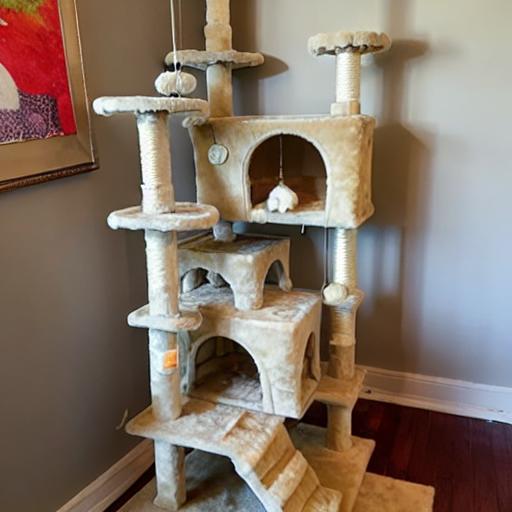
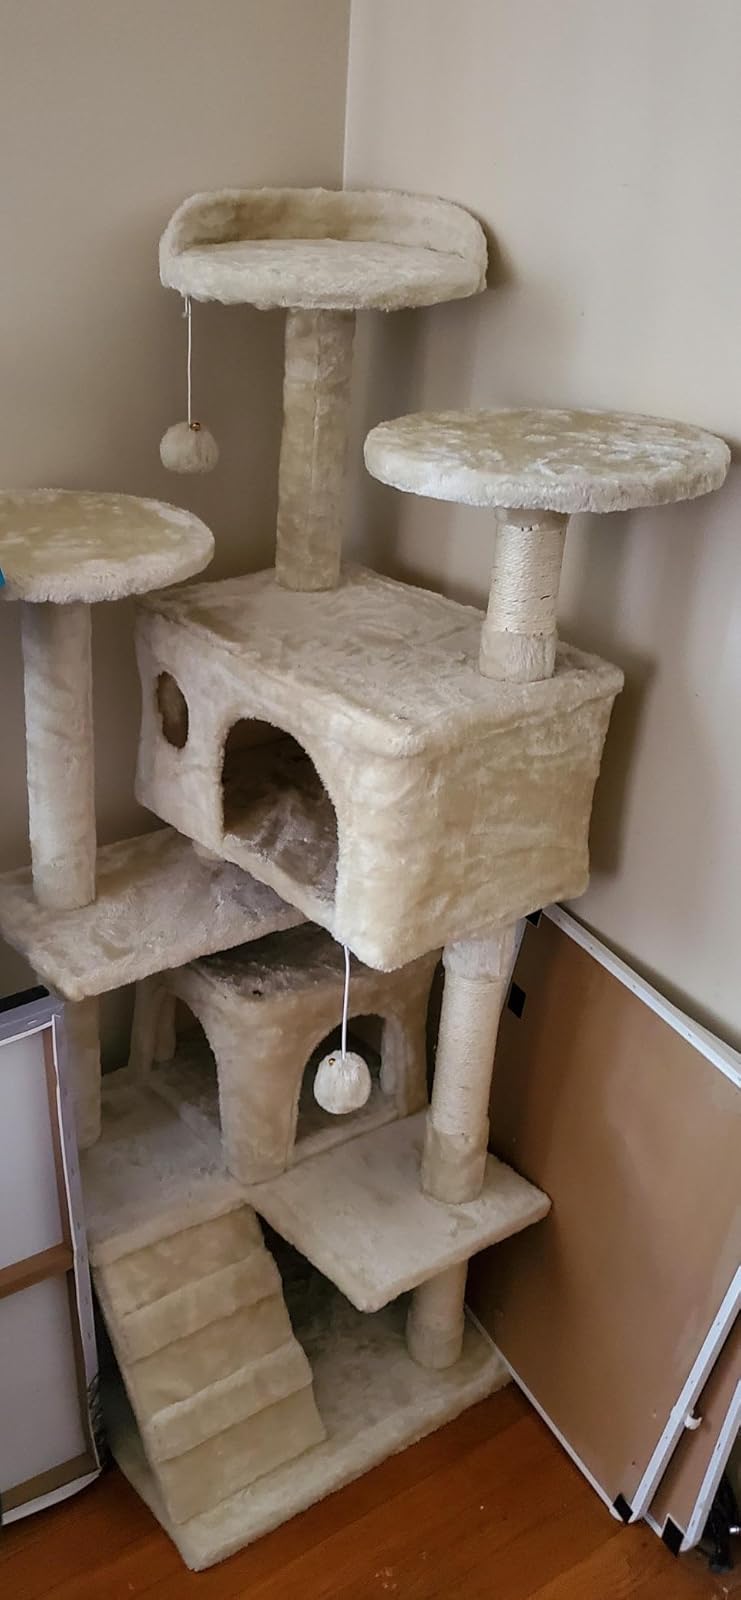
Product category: items_cat tree
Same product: no